Nicosia District

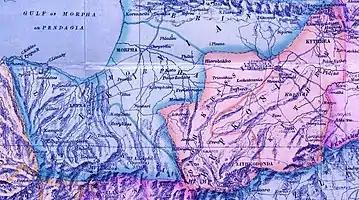
Nicosia District 1878 - 1881 Nahiehs of Lefka and Morphou in green. Nahiehs of Dagh and Kythrea/Deyirmenlik in orange

Under Ottoman Turkish rule, Nicosia was one of the six cazas into which the island was divided. The Caza of Nicosia, also known as the Caza of Deyirmenlik, was divided into two nahiehs - Dagh (Orini) and Deyirmenlik (Kythrea). The caza was headed by a Kaimakan. When the British took control of Cyprus in 1878, these administrative units were retained. A British officer styled a Commissioner (later District Officer) was appointed for the caza of Nicosia, while the Turkish Kaimakan was initially retained with certain of his functions.